Blood of Dreams

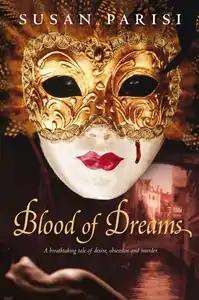
"Blood of Dreams" first edition cover.

Blood of Dreams is a 2007 debut historical fiction and horror novel by Susan Parisi. It follows the story of women who has the power to stop a killer as he stalks the dreams of his victims.